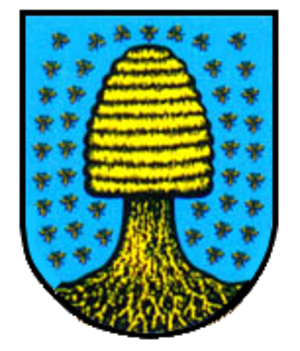
Reinsdorf est une commune de Saxe, située dans l'arrondissement de Zwickau, dans le district de Chemnitz.